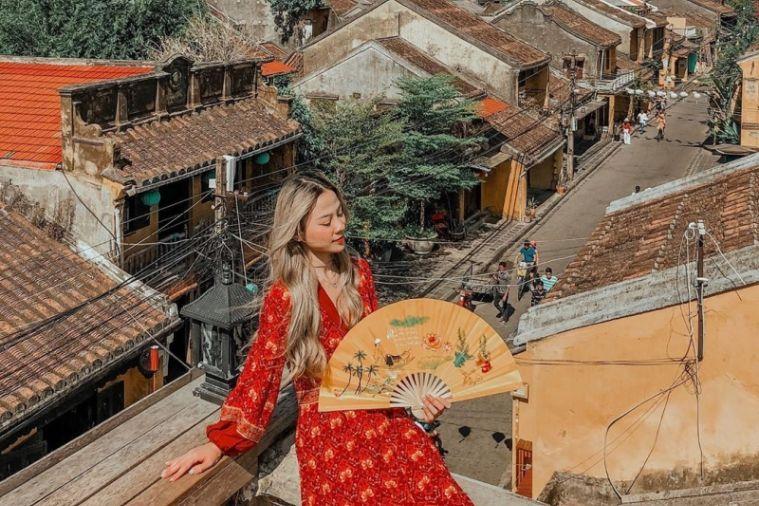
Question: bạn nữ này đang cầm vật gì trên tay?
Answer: cầm một cái quạt